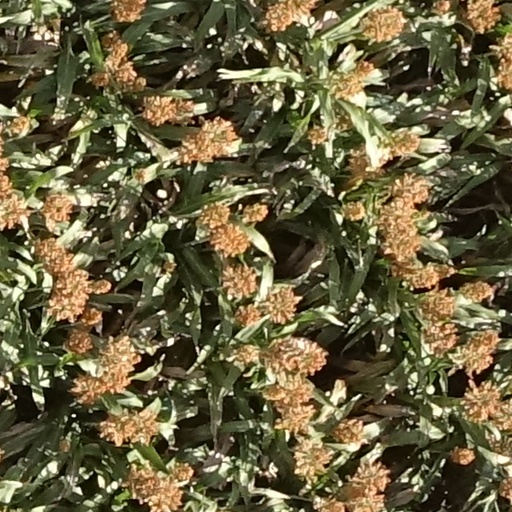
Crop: sorghum